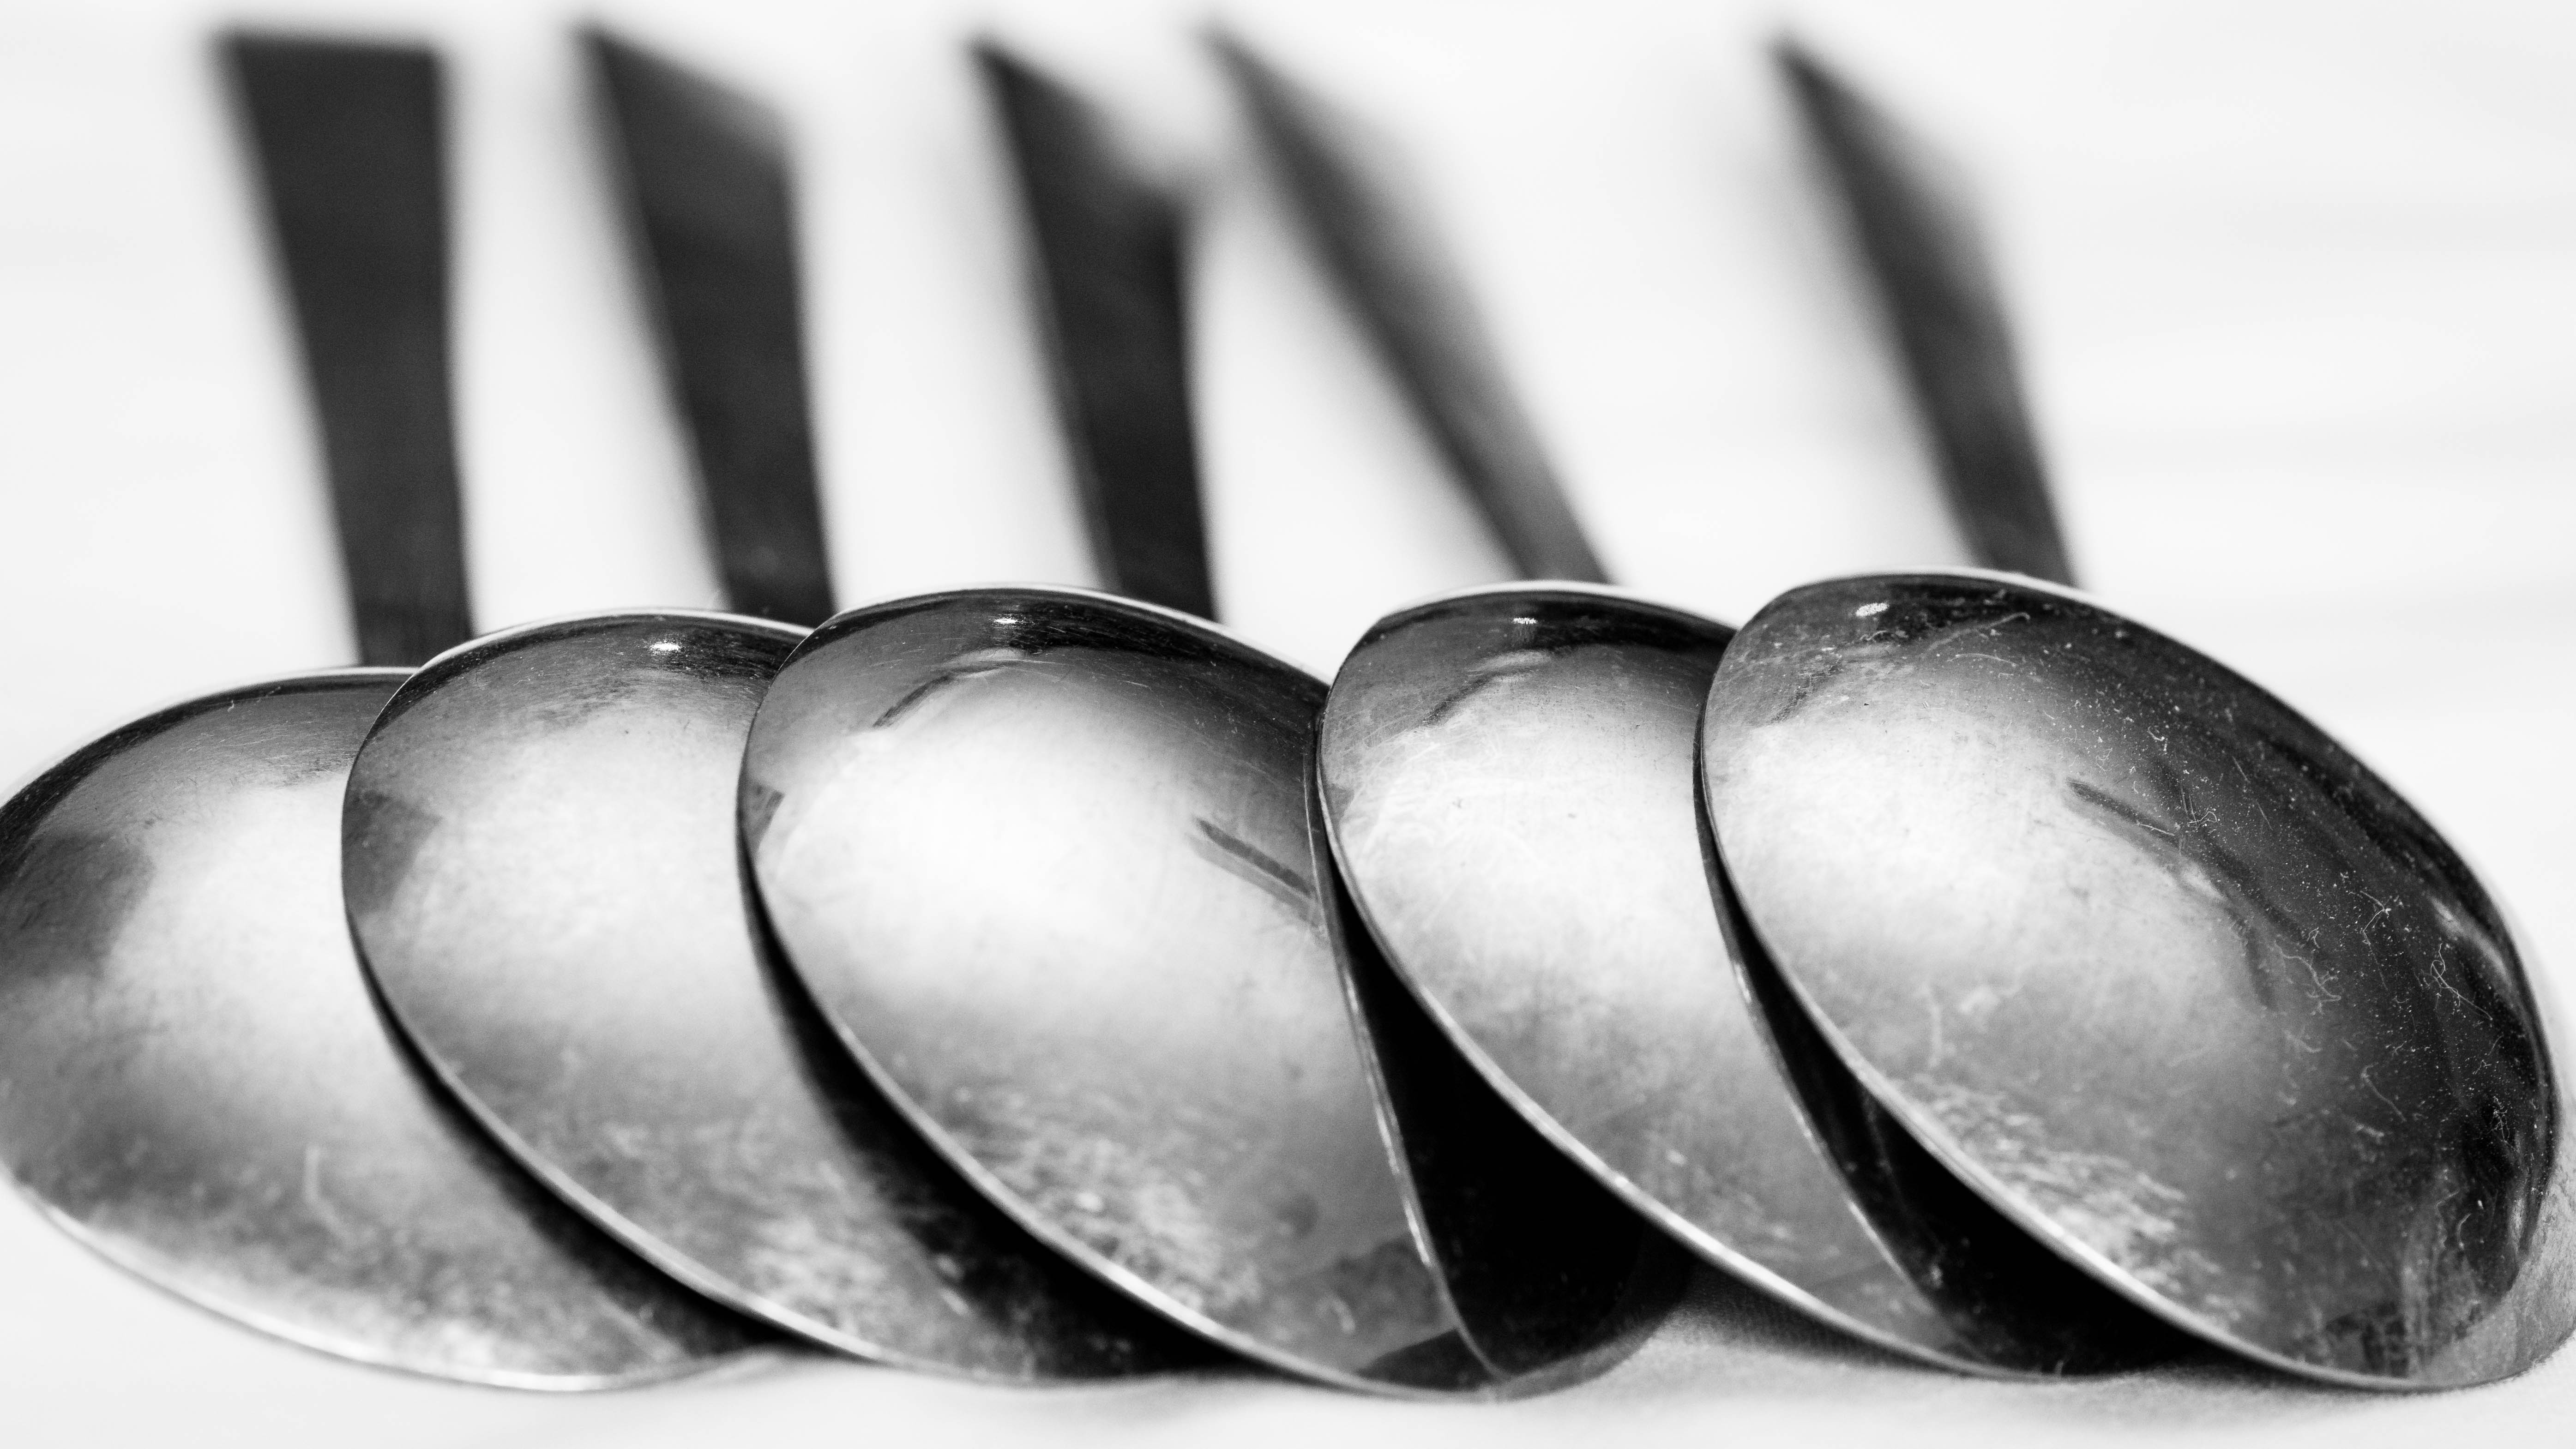
hand, cutlery, abstract, black and white, monochrome, spoon, close up, blackandwhite, silver, spoons, monochrome photography